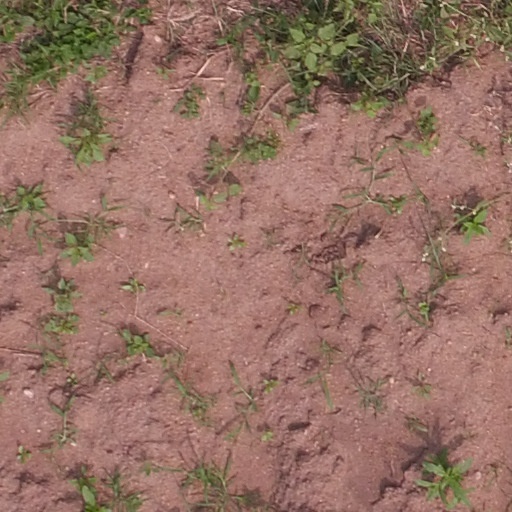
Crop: maize; corn